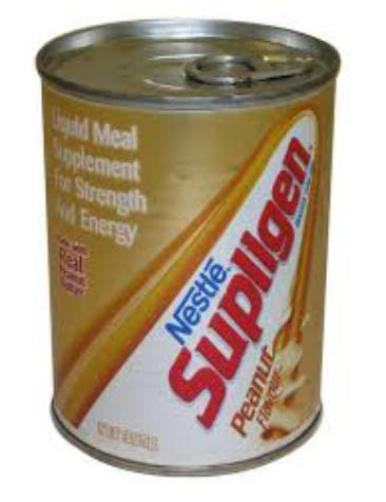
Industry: Food